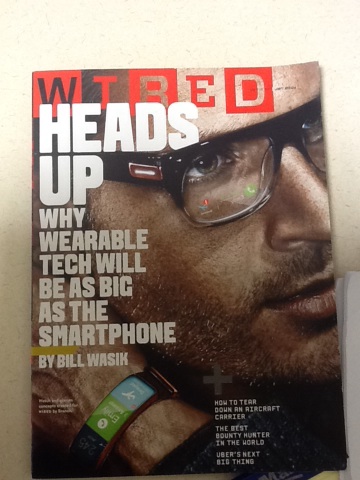Question: what magazine is this?
Answer: wired